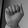
ASL letter: A